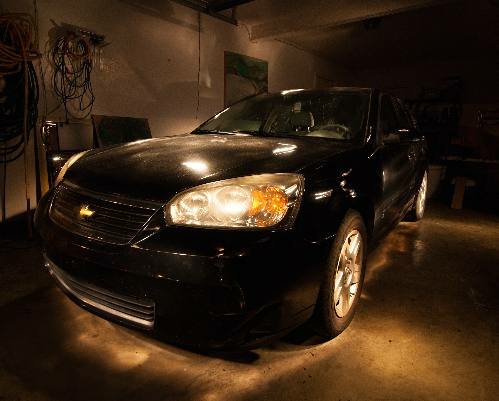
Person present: No